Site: brandenburg
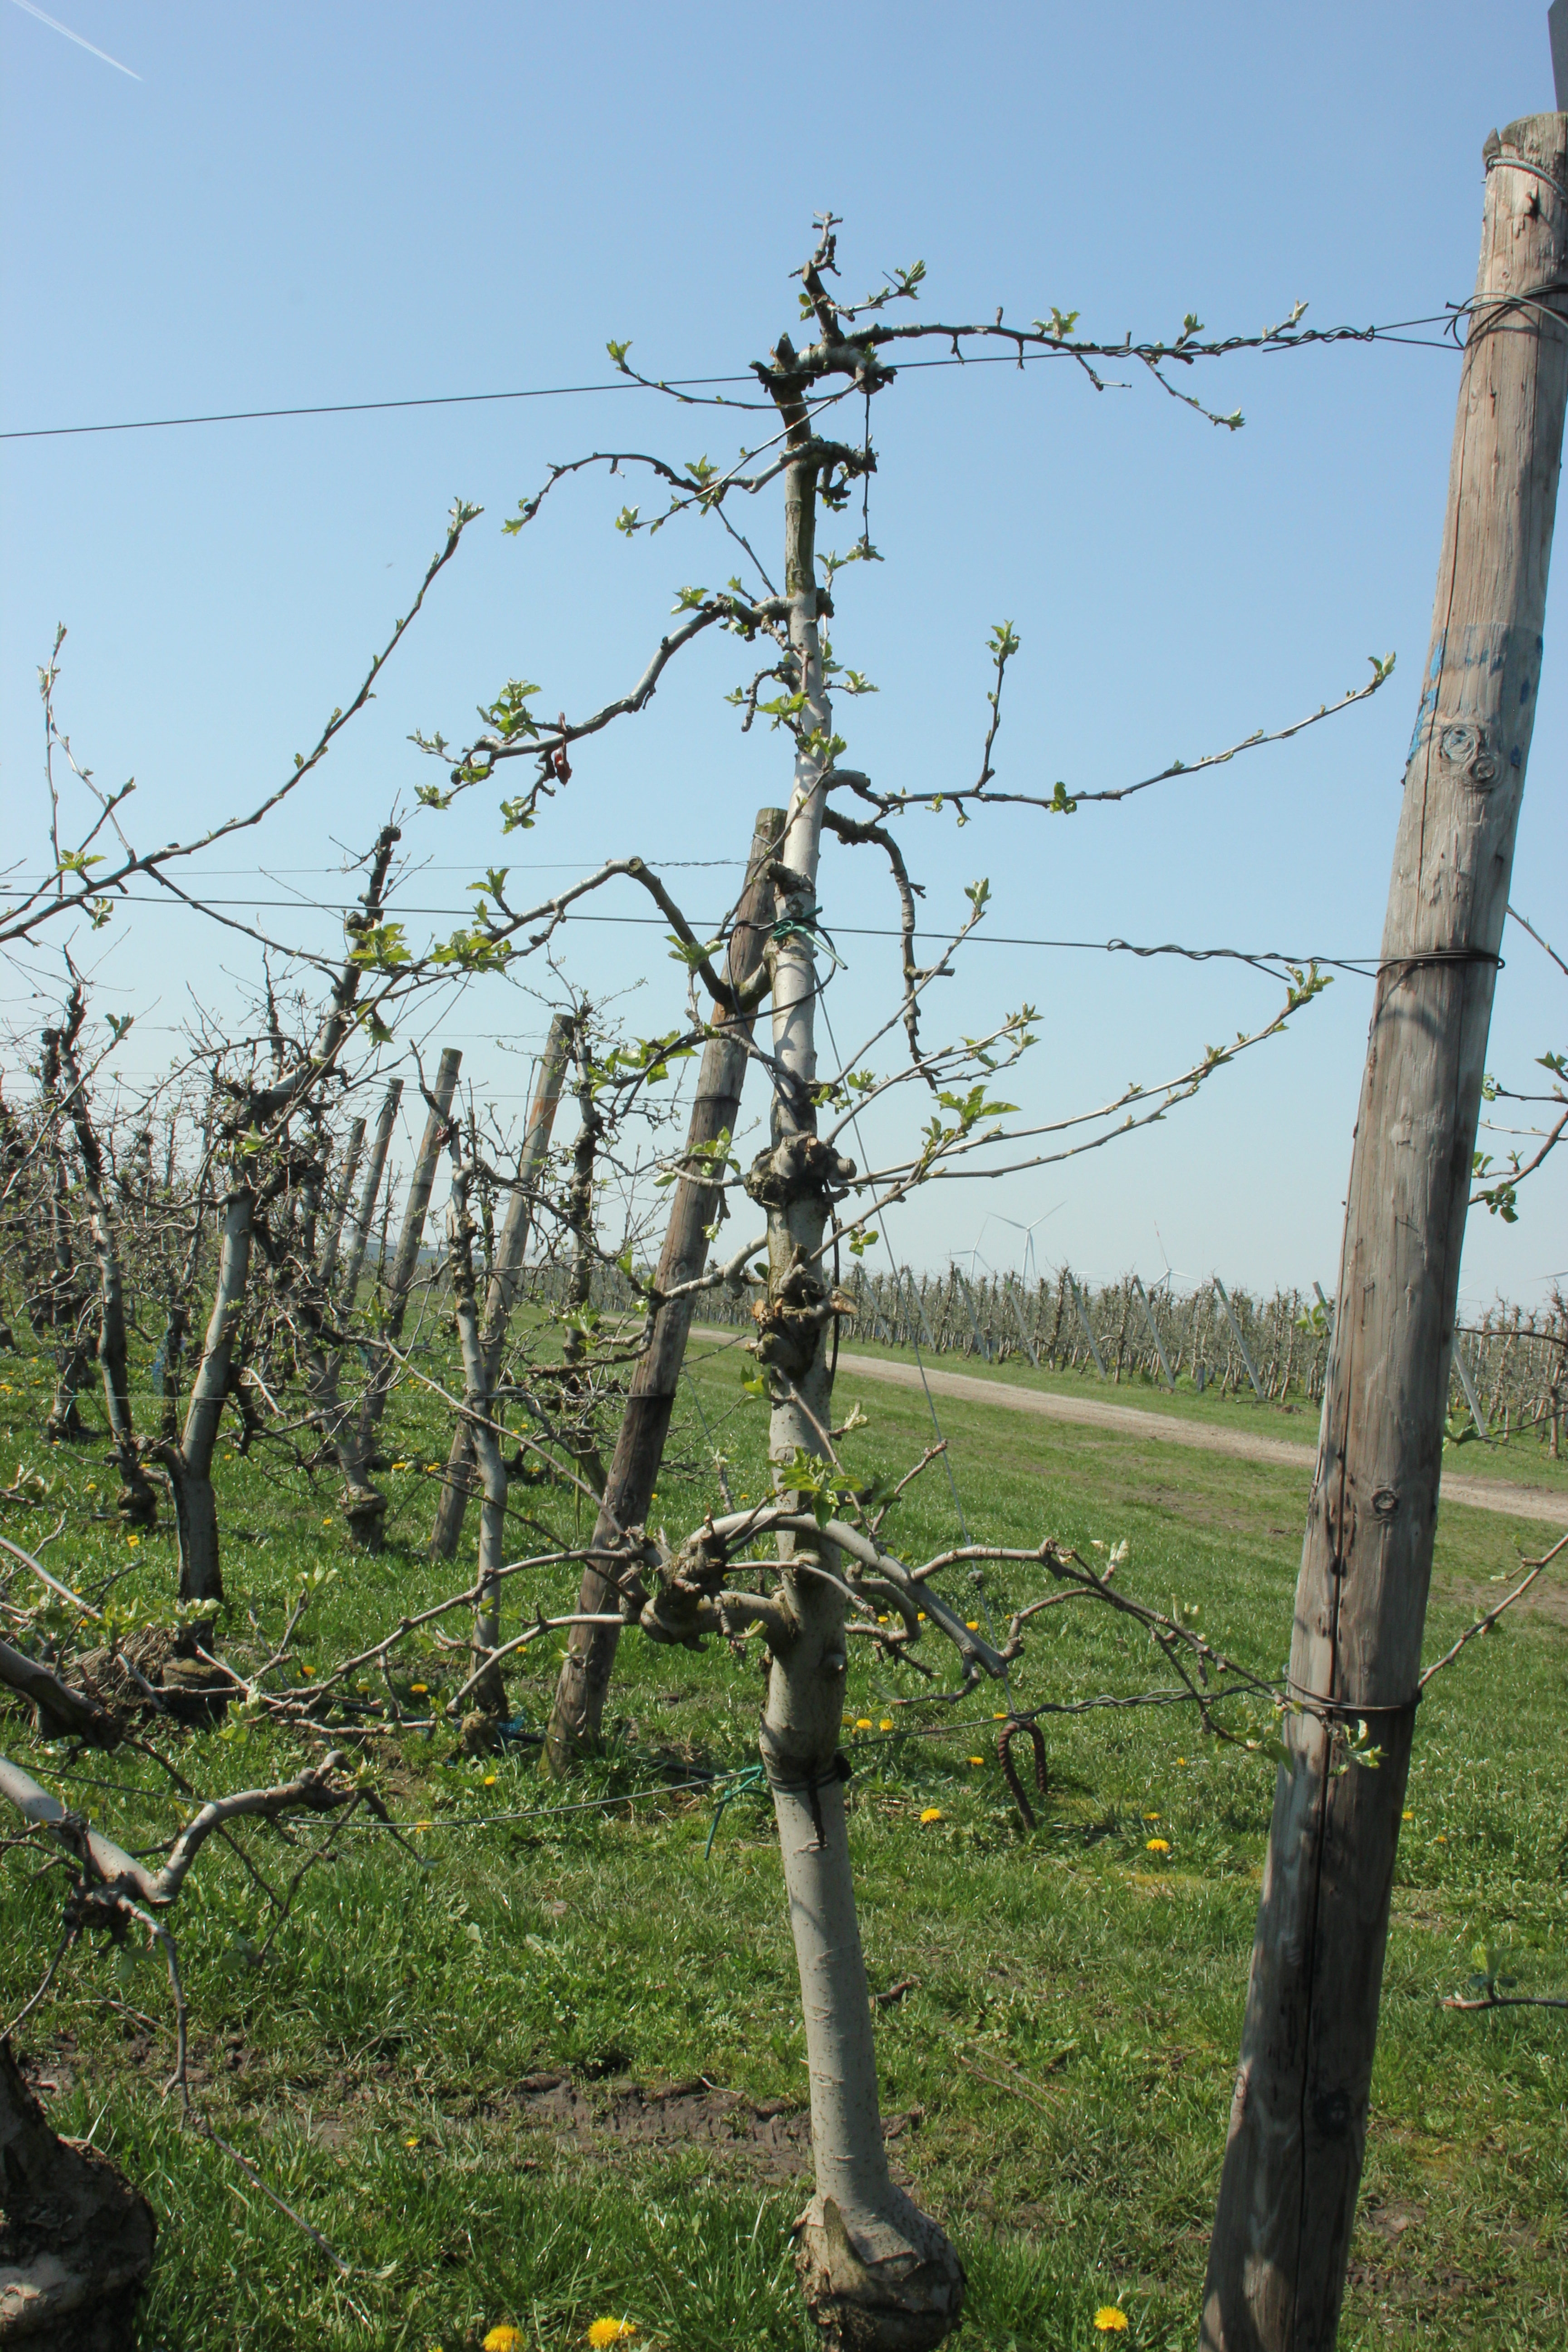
Growth stage (BBCH 56): Inflorescence emergence